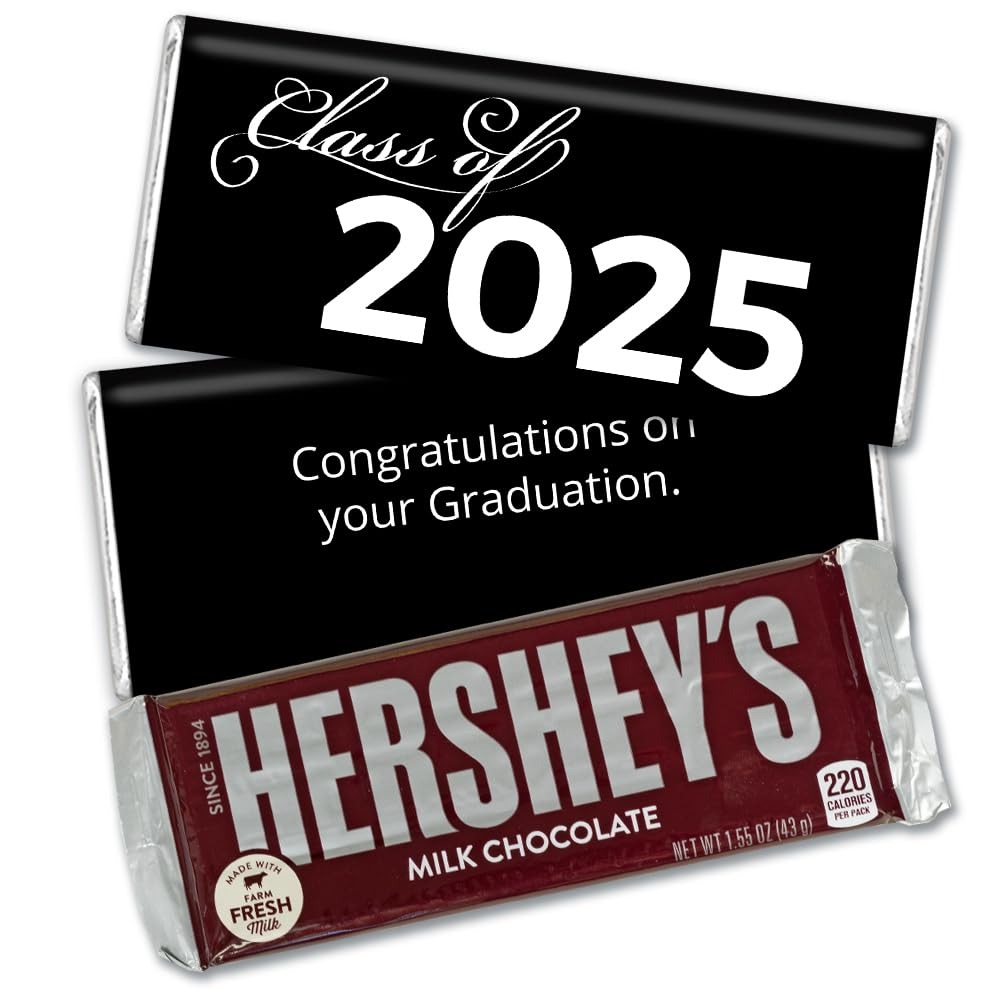
Item Name: 36 Black Graduation Candy Party Favors Class of 2025 Wrapped Chocolate Bars by Just Candy - No Assembly Required
Bullet Point 1: Includes 36 Pre Assembled Candy Bar In Custom Wrapper: Includes Completely Assembled 1.55 Oz Class Of Chocolate Bars. Wrapper Dimensions: 5 1/2" X 2 1/4" X 1/4"
Bullet Point 2: No Extra Work: Completely Assembled Wrapped Chocolate Candy. These Preassembled Party Favors Are Ready To Gift - No Peeling, Gluing Or Sticking Required. Wrappers Are Printed On High Quality Paper With Beautiful, Vibrant Colors.
Bullet Point 3: Ships In Cool Packaging: This Candy Item Is Heat Sensitive And Will Ship With Cool Pack Packaging As Needed. We Know You Will Love Your Custom And Bulk Orders From Just Candy!
Bullet Point 4: Party Guests Will Thank You: Add Your Personal Touch To Your Graduation Celebration With These Custom Candy Favors For Gift Bags, Candy Buffets, And Treats.
Product Description: Celebrate their graduation with delicious Belgian chocolate wrapped candy bar party favors. No assembly required when you select our wrapped candy bar option. These favors will be the sweetest addition to your goodie bags or candy buffet. All candy orders ship with cold pack packaging as needed.
Value: 36.0
Unit: Count

Price: 131.49